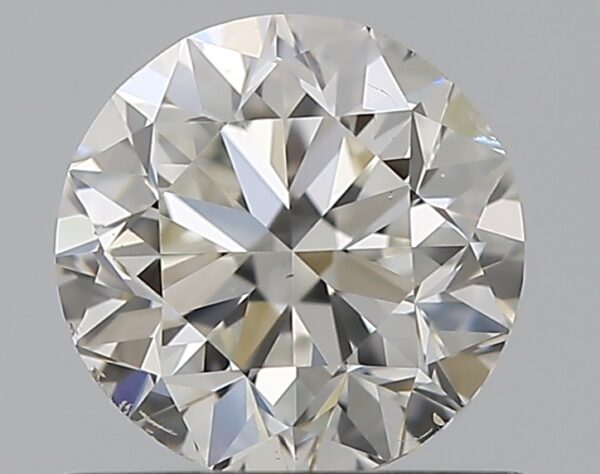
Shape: round
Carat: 0.7
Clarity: SI1
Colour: I
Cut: GD
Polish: EX
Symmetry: VG
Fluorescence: N
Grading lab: GIA
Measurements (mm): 5.45 x 5.51 x 3.61